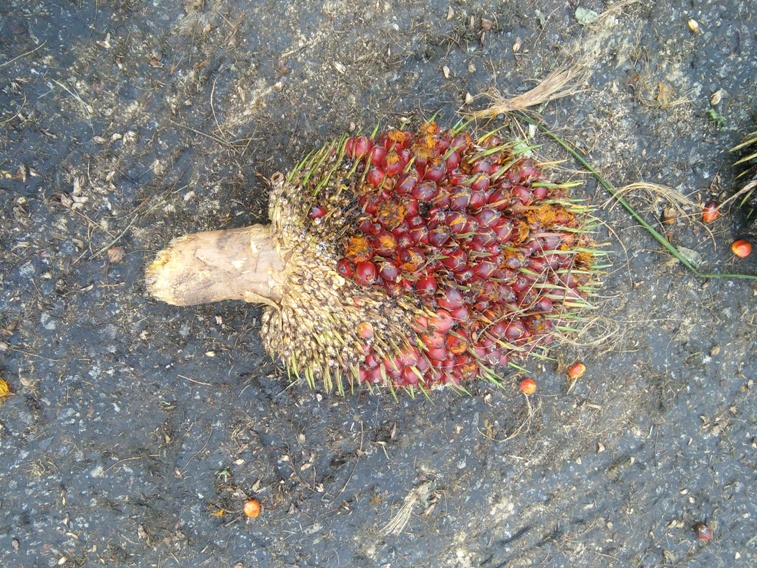
Ripeness: Ripe